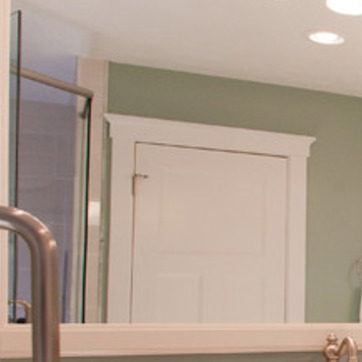
Material: mirror